Differential heat treatment

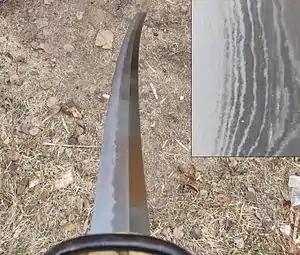
A katana, shown at a long angle to reveal the nioi, which is the bright line following the hamon. The inset shows a close up of the nioi, which appears as the speckled area between the bright hardened edge and the darker soft zone. The wood-grain appearance is from the folding techniques used during forging.

Although both the pearlite and martensite can be polished to a mirror-like shine, only the back and spine are usually polished to such an extent. The hardened portion of the blade (yakiba) and the center portion (hira) are often given a matte finish instead, to make the differences in the hardness stand out. This causes the various microstructures to reflect light differently when viewed from different angles. The pearlite takes on longer, deeper scratches, and either appears shiny and bright, or sometimes dark depending on the viewing angle. The martensite is harder to scratch, so the microscopic abrasions are smaller. The martensite usually appears brighter yet flatter than the pearlite, and this is less dependent on the viewing angle. When polished or etched with acid to reveal these features, a distinct boundary is observed between the martensite portion of the blade and the pearlite. This boundary is often called the "temper line", or the commonly used Japanese term, the "hamon". Between the hardened edge and the hamon lies an intermediate zone, called the '"nioi" in Japanese, which is usually only visible at long angles. The nioi is about a millimeter or two wide, following the hamon, which is made up of individual martensite grains (niye) surrounded by pearlite. The nioi provides a very tough boundary between the yakiba and the hira.